Scottish Rite Temple (Wichita, Kansas)

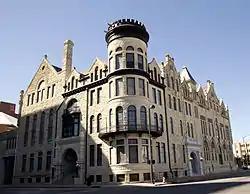

The Wichita Scottish Rite Center, originally known as YMCA's Building, is a historic building in the Romanesque style, located in Wichita, Kansas. Originally constructed in 1887–1888 for YMCA, the building was sold to the Scottish Rite Freemasons in 1898. It was listed on the National Register of Historic Places in 1972 as Scottish Rite Temple.